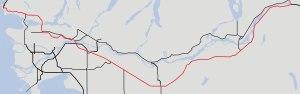
La route 1 de Colombie-Britannique est une route majeure de la Colombie-Britannique, province de l'Ouest canadien. Elle est la principale route connectrice de tout le sud de la province, connectant la grande région de Vancouver au reste du pays vers l'Est. Elle connecte également Vancouver et l'Île de Vancouver à Victoria, la capitale.